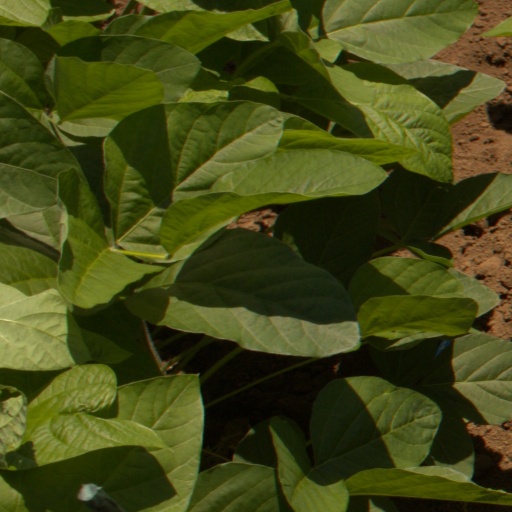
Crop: soybean